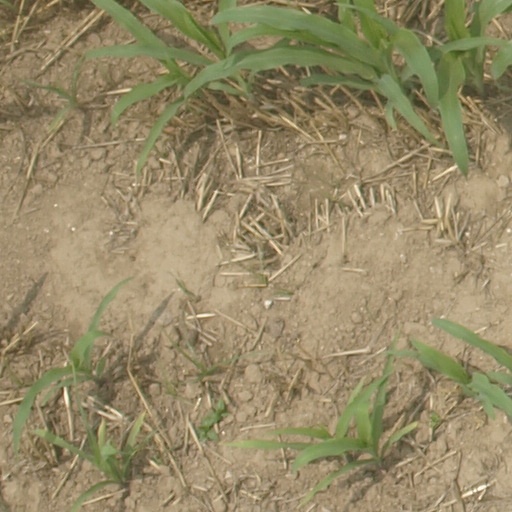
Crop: maize; corn